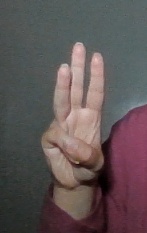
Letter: thaa